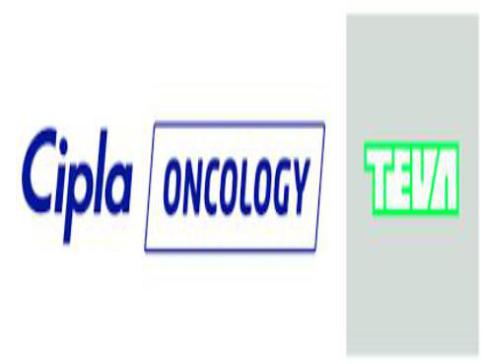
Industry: Others